National Youth Wind Orchestra of Great Britain

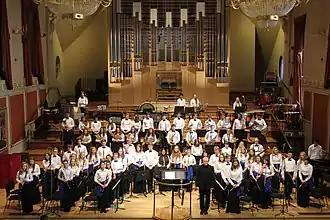
Duke's Hall Easter Concert 2014; conductor Tijmen Botma

The NYWO has performed at concert venues throughout the country and abroad including St John's, Smith Square, the Royal Albert Hall, Duke's Hall, Cadogan Hall, Birmingham Town Hall, Oxford Town Hall, the Zeughaus in Teufen, Ittingen Charterhouse (Switzerland) and the Rudolfinum in Prague (Czech Republic).